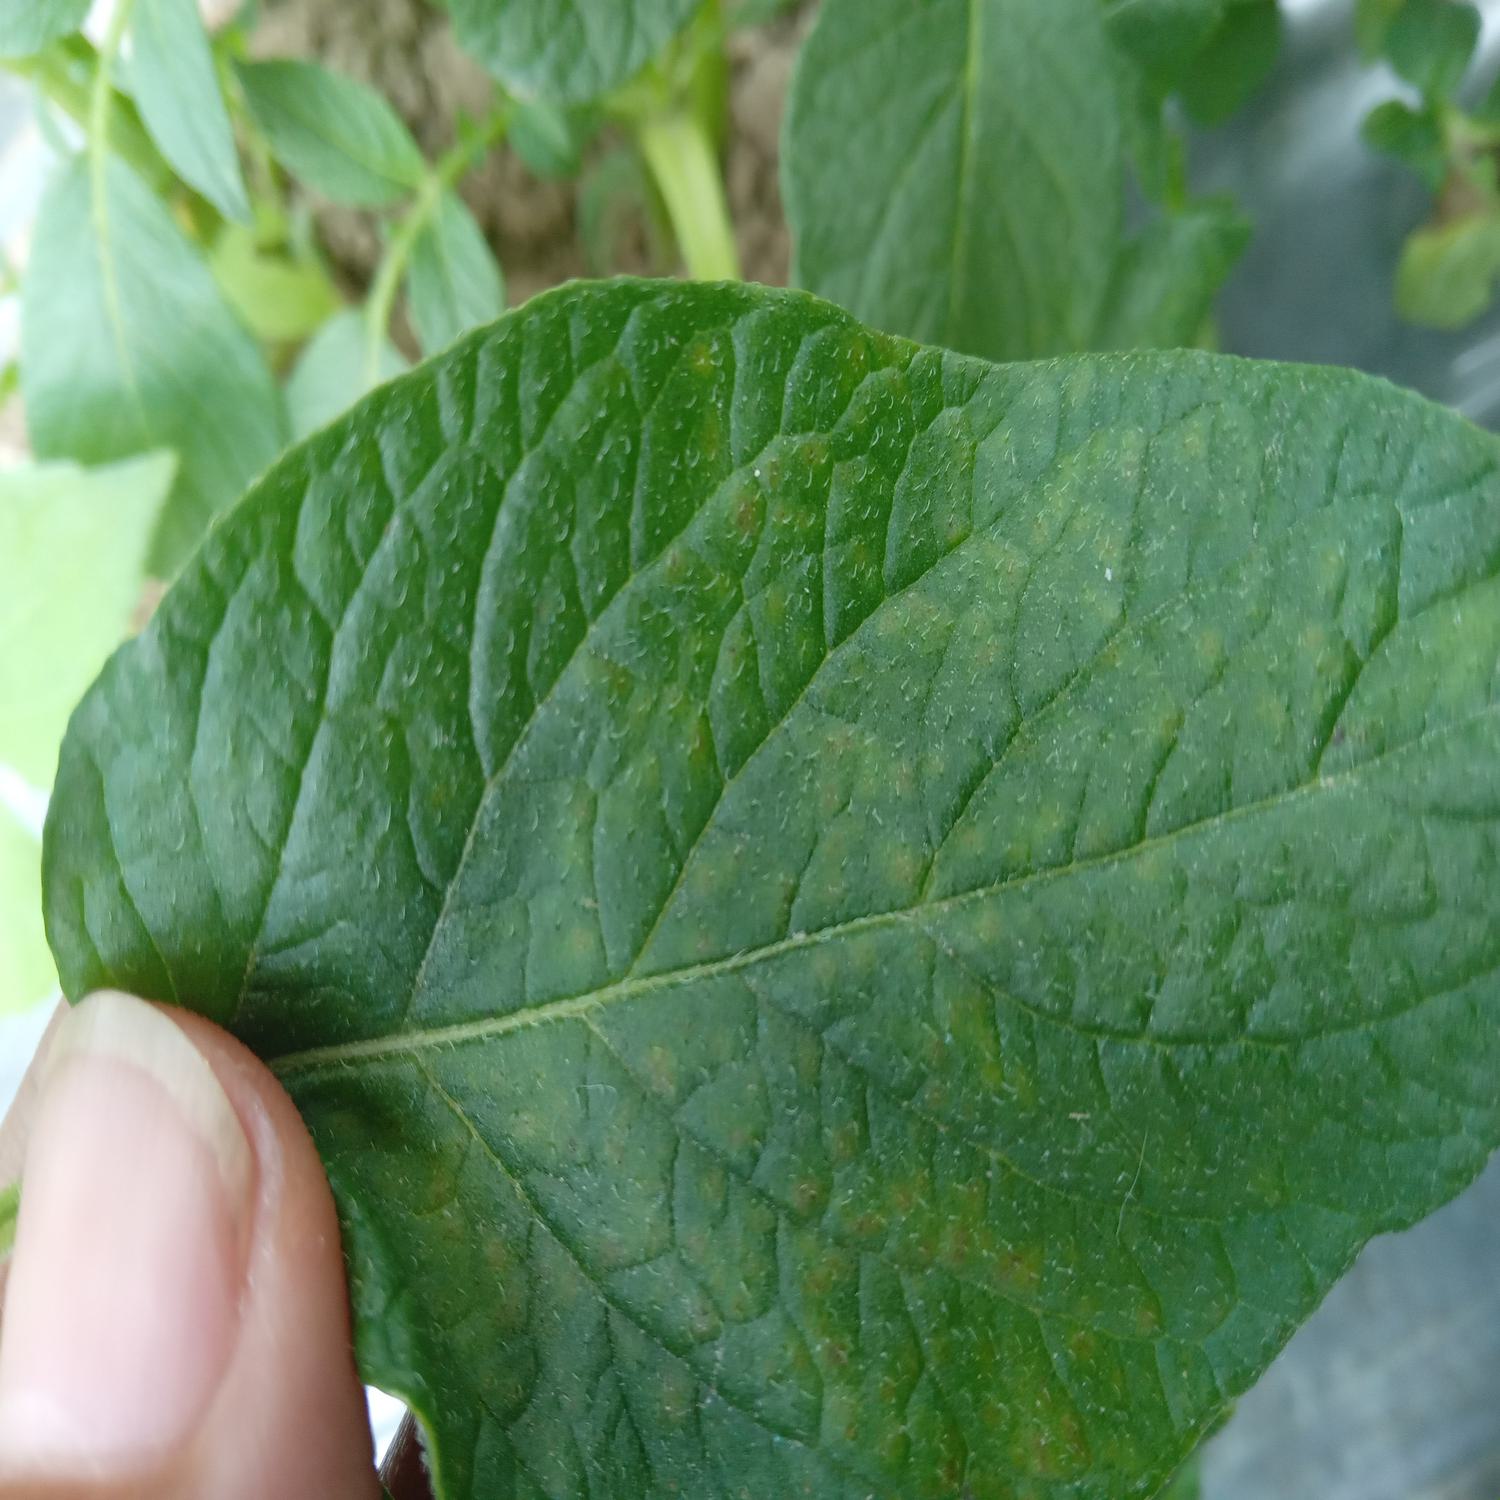
Label: Virus